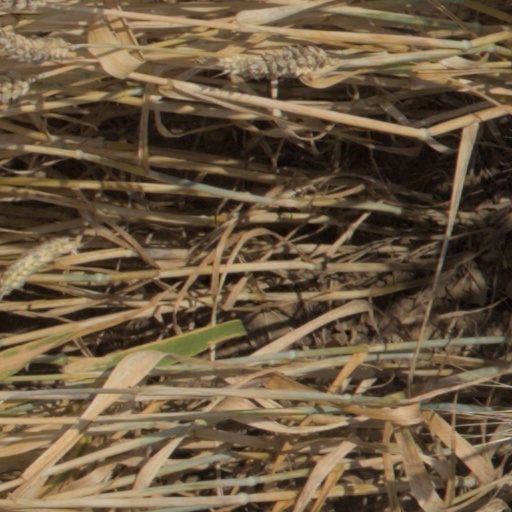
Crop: wheat